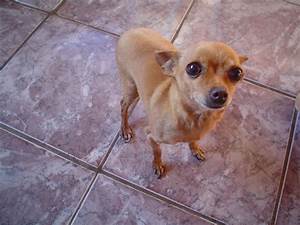
Label: cane